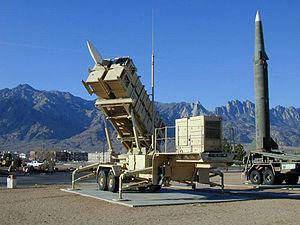
Le Patriot MIM-104 est un système de missile sol-air à moyenne portée construit par la firme Raytheon et utilisé par la United States Army, plusieurs pays de l'OTAN et d'Asie.